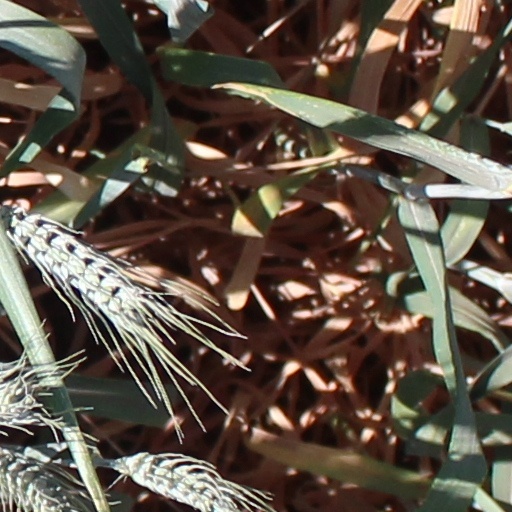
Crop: wheat